Homosexuality and religion

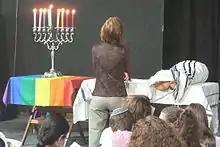
A halakhic egalitarian Pride minyan in Tel Aviv on the second Shabbat of Hanukkah with a rainbow menorah

The Torah (first five books of the Hebrew Bible) is the primary source for Jewish views on homosexuality. It states that: "[A man] shall not lie with another man as [he would] with a woman, it is ("abomination")" (Leviticus 18:22). (Like many similar commandments, the stated punishment for willful violation is the death penalty, although in practice rabbinic Judaism no longer believes it has the authority to implement death penalties.)